2020 Washington Nationals season

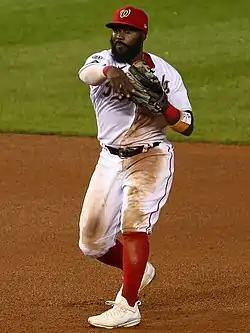
The Nationals signed Josh Harrison on July 27 after he was released by the Philadelphia Phillies.

After dropping their first game of the season and losing outfielder Juan Soto to the injured list with a positive COVID-19 test, the Nationals' woes continued as ace Stephen Strasburg, the reigning World Series MVP, was scratched from his first start on July 25 with a nerve issue in his throwing hand. Erick Fedde stepped in as the July 25 starter versus the New York Yankees, contributing four innings in a 9–2 victory for Washington. The Nationals knocked out Yankees starter James Paxton in the second inning. Center fielder Víctor Robles had three hits, including a two-run double off Paxton and a two-run home run off the left field foul pole against reliever Mike King. Tanner Rainey picked up the win in relief with a scoreless inning. Kyle Finnegan made his major league debut with a scoreless ninth inning for the Nationals. Despite an outstanding innings of work from starter Patrick Corbin in the rubber game on July 26, the Nationals didn't get much offense going against the Yankees despite an early home run off Jonathan Loaisiga from shortstop Trea Turner. After Corbin allowed a seventh-inning home run to Gleyber Torres, his only run given up and just his second baserunner allowed, manager Davey Martinez removed him from the game in favor of Will Harris, making his Nationals debut after signing a three-year contract early in the offseason. Harris gave up a game-tying solo home run by Luke Voit. Nationals reliever Sean Doolittle took the loss as Torres knocked in another run on a single in the eighth inning and Zack Britton shut the door for New York.